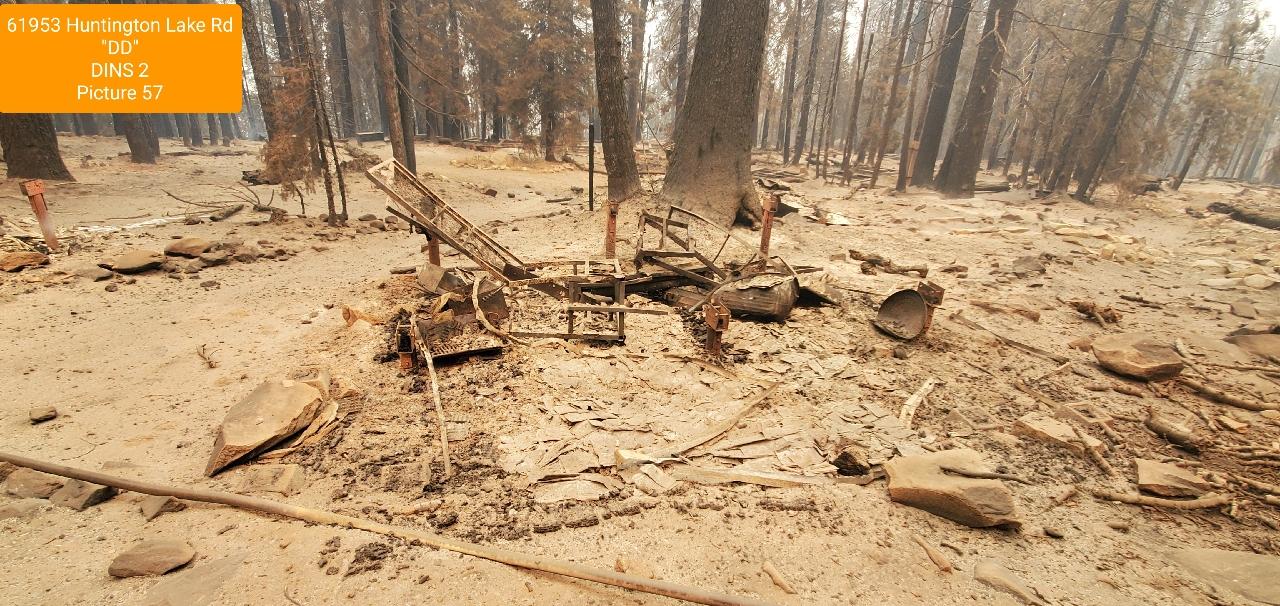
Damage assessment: destroyed